Ford Thunderbird (third generation)

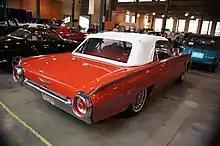
1962 Ford Thunderbird Sports Roadster

A high-performance option for 1962 added "tripower" – three 2-barrel carburetors – to a higher-compression version of the 390 engine. It used 406 heads as well as the same carburetors that were found on the high-performance 406-powered Ford Galaxie, but with a modified version of the intake manifold to allow for proper air flow under the engine. This special engine code (VIN engine code M) option was quietly discontinued halfway through the mid 1963 production run.